Answer in natural language. Considering the relative positions, where is TeddyBear with respect to DeskLamp? Choose between the following options: left or right
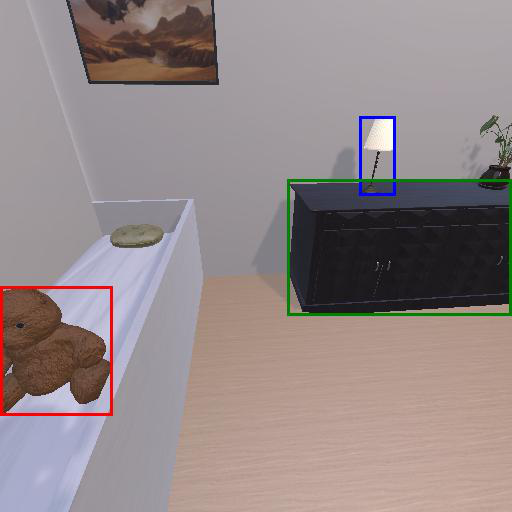
<answer>left</answer>